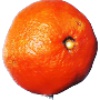
Label: Clementine 1